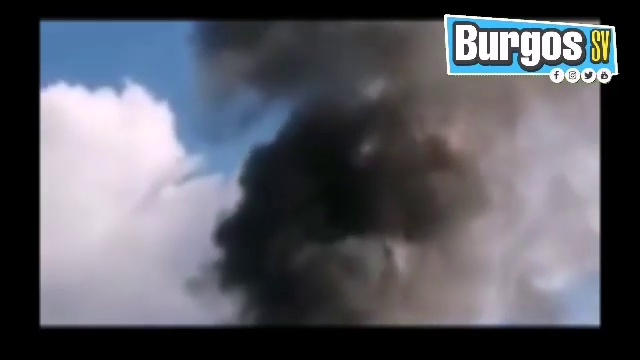
Fire: no
Smoke: yes